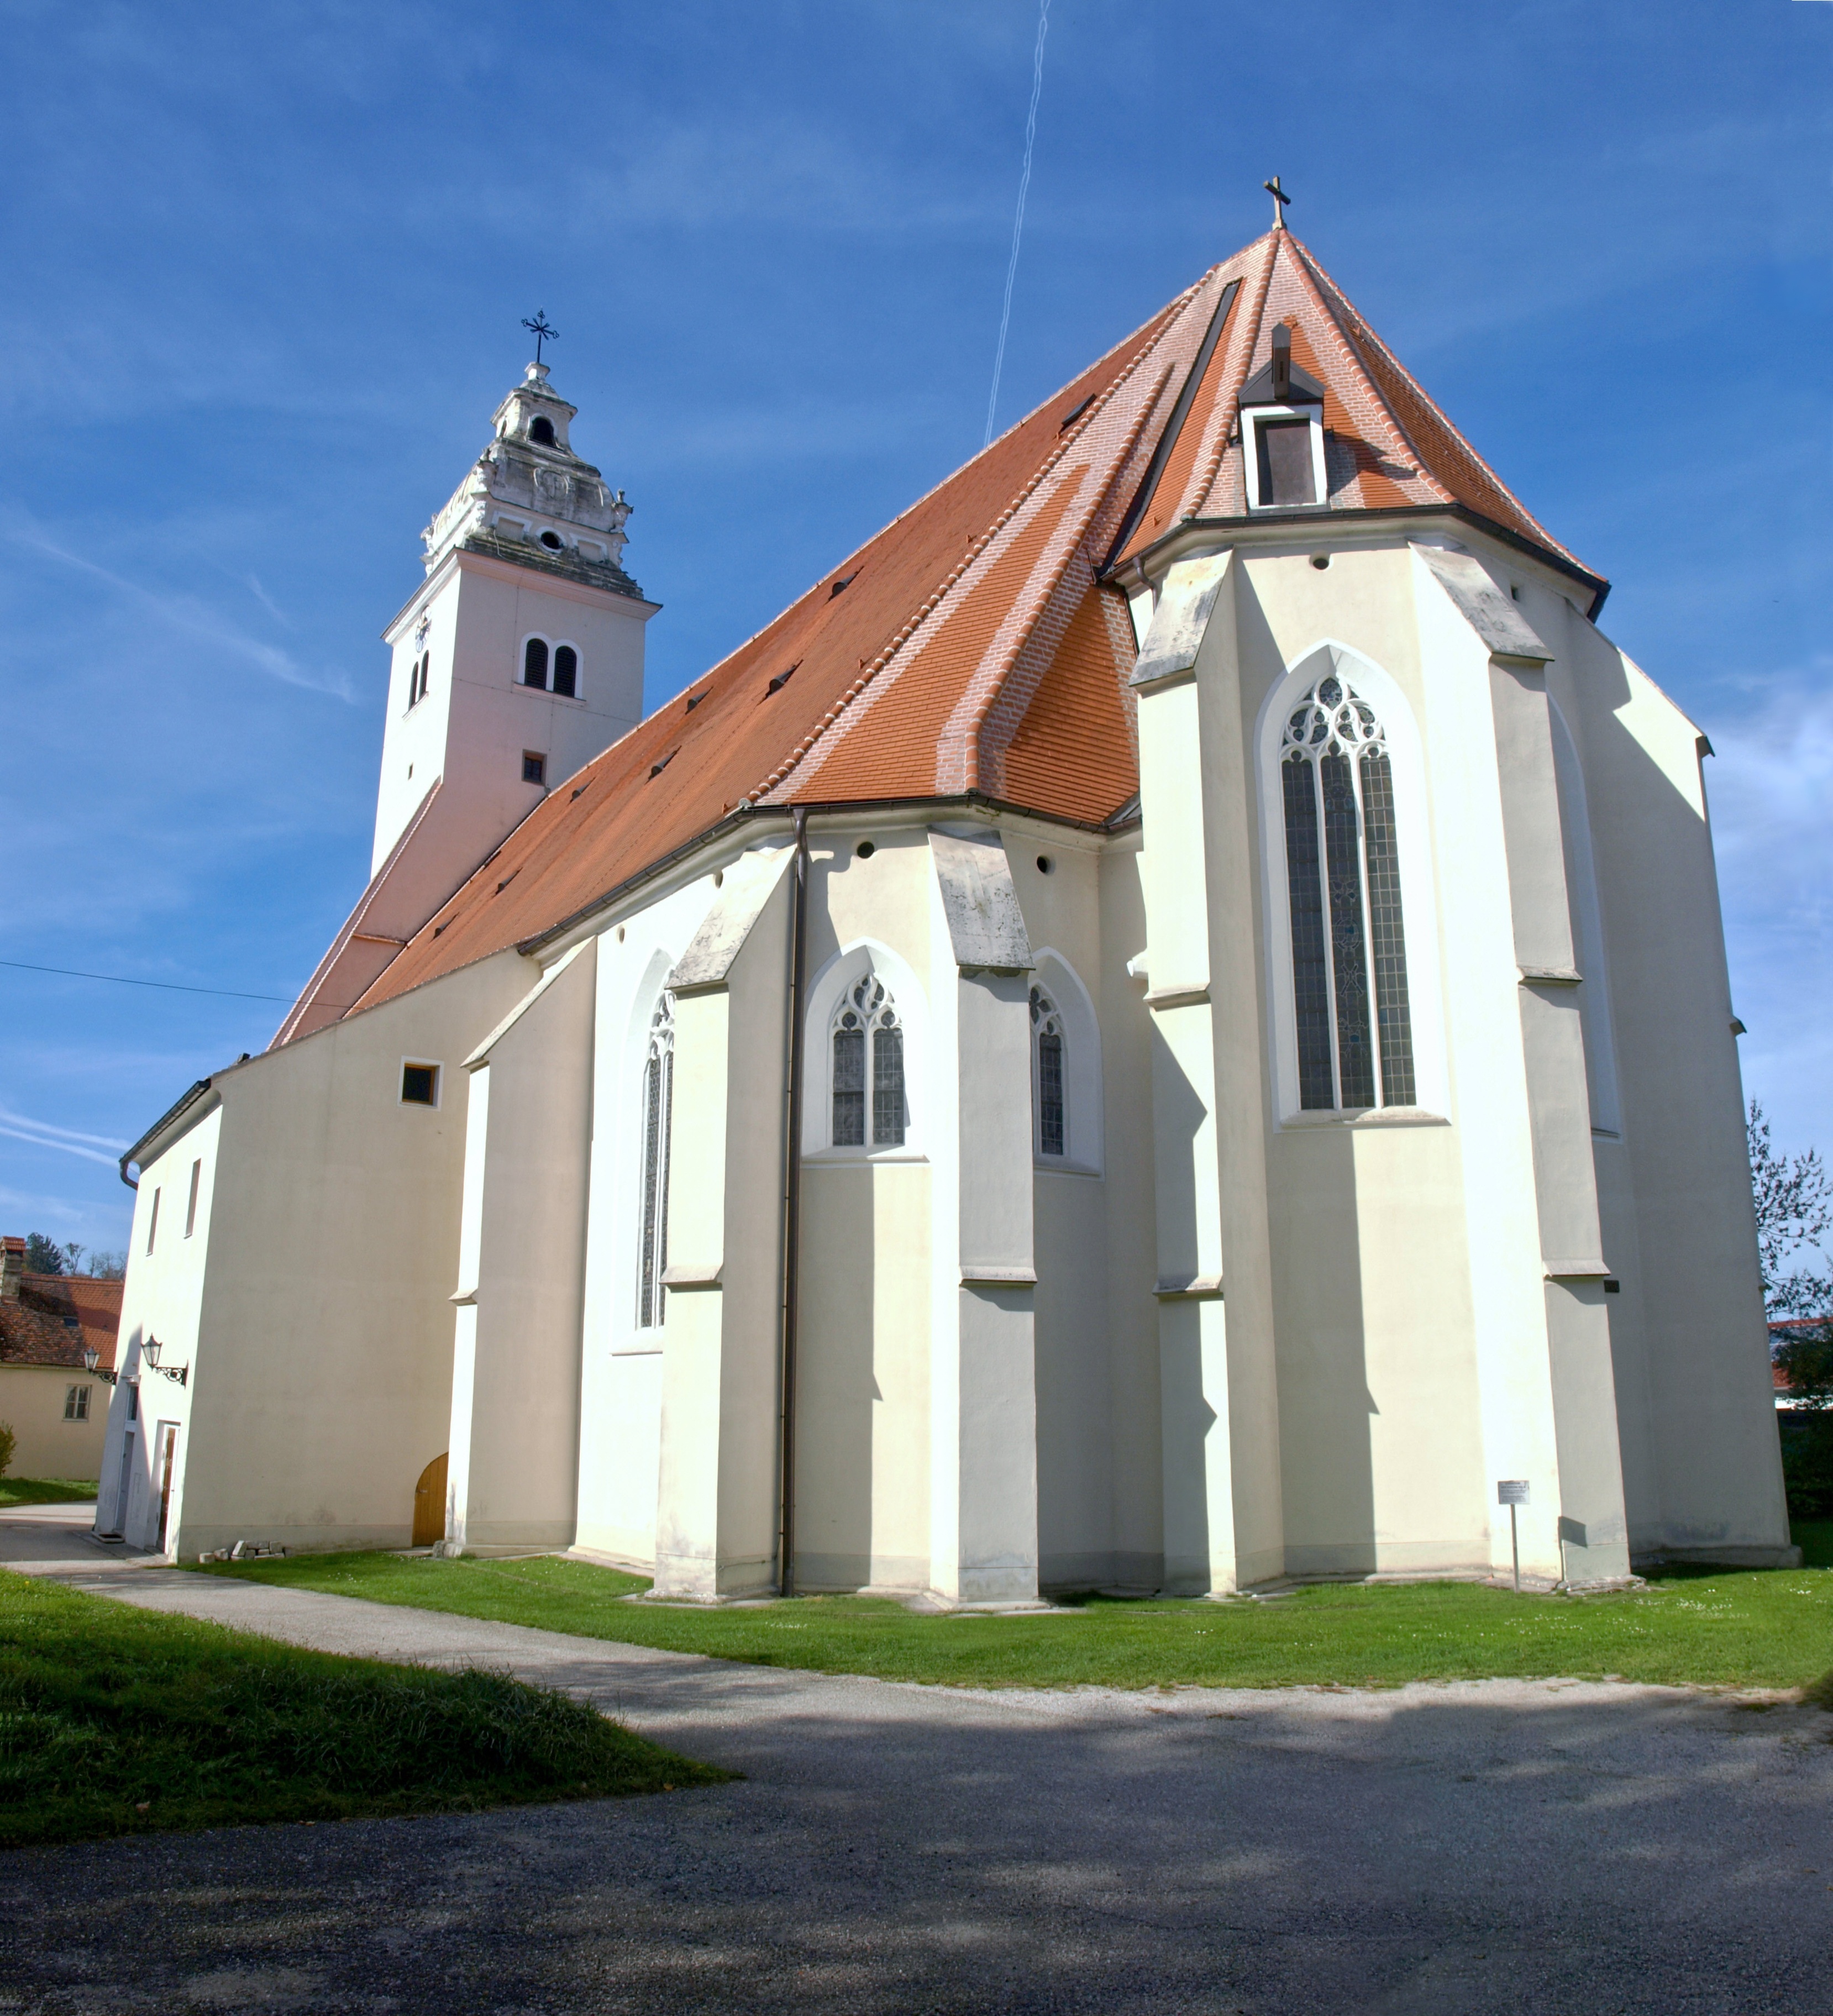
building, facade, church, chapel, exterior, place of worship, religious, catholic, steeple, monastery, christianity, worship, estate, parish church, spanish missions in california, hl simon und judas, kilb